Qingbai ware

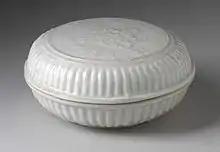
Lidded box (he) with floral spray, Yuan dynasty, 13th–14th century

Qingbai initially appeared in the Northern Song period, from about 960 to 1127, and became a sought-after item in the Chinese market. It became even more popular during the Southern Song period, which lasted approximately from 1127 to 1279. It was also exported in quantity to China's neighboring nations.